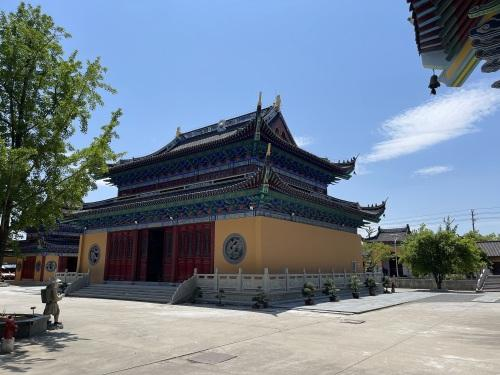
地标名称：仲济禅寺
所在城市：嘉兴市·海宁市